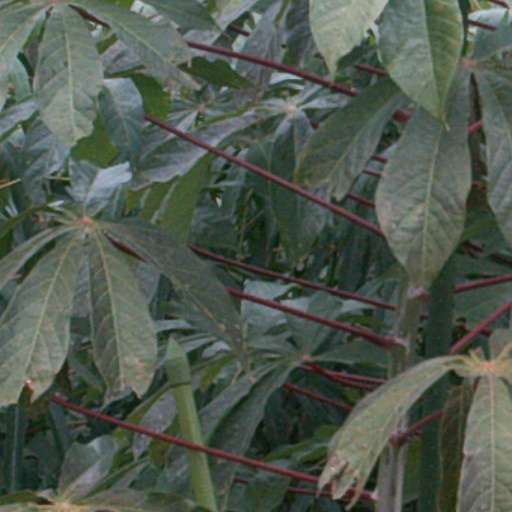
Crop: cassava